Izu–Bonin–Mariana arc

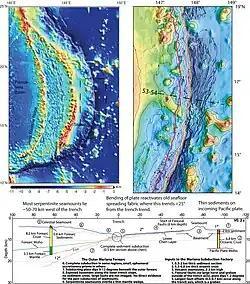
Geologic relations around the Mariana Trench. Upper left map shows regional setting. Dashed box in regional map (upper left) shows area of detail shown in upper right map. Upper right map shows features up to about 100 km on either side of central Mariana Trench. Dashed line shows location of multichannel seismic reflection line 53-53, which is interpreted in lower cross section. Flexure-related faults are outlined in black. Lower figure is a cross-section of the shallow Mariana Subduction Zone along MCS Line 53–54 with numerically annotated features .

The oceanic trench and the associated outer trench swell mark where Pacific Plate begins its descent into the IBM Subduction Zone. The IBM trench is where the Pacific Plate lithosphere begins to sink. The IBM trench is devoid of any significant sediment fill; the ~400 m or so thickness of sediments is completely subducted with the downgoing plate. The IBM outer trench swell rises to about 300 m above the surrounding seafloor just before the trench. The lithosphere that is about to descend into a trench starts to bend just outboard of the trench; the seafloor is elevated into a broad swell that is a few hundred meters high and referred to as the "outer trench bulge" or "outer trench rise". The about-to-be subducted plate is highly faulted, allowing seawater to penetrate into the plate interior, where hydration of mantle peridotite may generate serpentinite. Serpentinite thus generated may carry water deep into the mantle as a result of subduction.